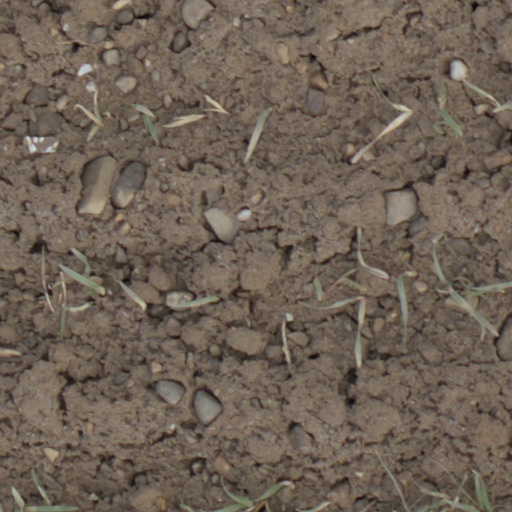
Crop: wheat